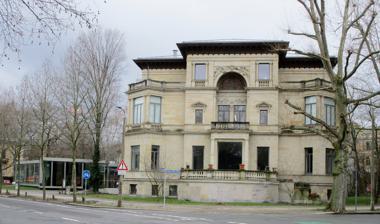
Building: Galerie für Zeitgenössische Kunst Leipzig
Country: Germany
Year built: 1998
Art museum in Leipzig, Germany Galerie für Zeitgenössische Kunst Leipzig Herfurth Villa, to the left of it the modern exhibition hall (2024) Established 1998 Location Leipzig , Germany Coordinates 51°20′02″N 12°21′55″E / 51.33389°N 12.36528°E / 51.33389; 12.36528 Type Art museum Visitors 107,540 (2022) Director Franciska Zólyom Website https://gfzk.de/en/ Galerie für Zeitgenössische Kunst – Exhibition Hall GfZK-2 (2006) gfzk overview plan The Galerie für Zeitgenössische Kunst Leipzig (GfZK) ( English : Gallery for Contemporary Art) is an exhibition center for contemporary art and a museum for art post 1945 in Leipzig , Germany , in a beautiful location opposite Johannapark . History The Friends of the GfZK is a group founded at the end of 1990 on the initiative of the Leipzig art historian Klaus Werner with the support of the German Business Cultural Group in the Federation of German Industries (BDI) and has set itself the goal of promoting national and international contemporary art . Initially, from 1991 onwards, exhibitions were held in other people's premises. The gallery received its own exhibition space in 1998. On May 16 of that year, the gallery opened its own building in the neighborhood Musikviertel of Leipzig-Mitte , not far from the Hochschule für Grafik und Buchkunst Leipzig (HGB) (English: Academy of Fine Arts Leipzig). The exhibition rooms are located in the former Herfurth villa of the newspaper publisher Edgar Herfurth, built in 1894 in the style of the Gründerzeit , which was redesigned by Peter Kulka between 1996 and 1998 and expanded with a cube-shaped extension. The renovation project was awarded the Architekturpreis der Stadt Leipzig in 1999. In addition to the exhibition rooms, the villa houses a publicly accessible library with literature on relevant topics (around 30,000 volumes). The former coach house belonging to the villa was supplemented with the addition of a studio house designed by Peter Kulka and today (2024) houses a music school, a bakery and the GfZK Hotel. On 28 November 2004, a new exhibition hall (GfZK-2) designed by as-if berlin wien was opened, significantly expanding the exhibition space. The functional low-rise building, which also houses the museum café, is designed flexibly thanks to a novel spatial concept with movable partitions. The cost-effective building also attracted attention in the German architectural scene and also received the Architekturpreis der Stadt Leipzig in 2005. The museum is now supported by a foundation consisting of the Free State of Saxony , the city of Leipzig and the Friends of the GfZK. One of the museum's most important donors is the entrepreneur (including Schwartauer Werke ) and art patron Arend Oetker, who finances a significant part of the house's operation. Collection and exhibitions The spectrum of works shown at the GfZK ranges from paintings , graphics , photographs , collages and sculptures to installation art as well as video and media art . The core of the museum's own collection consists of part of the collection of the BDI's cultural group of German business and was supplemented by private donations , purchases by the Friends of the GfZK and permanent loans. Numerous temporary exhibitions and other cross-exhibition projects deal with, among other things, the social role of art and aesthetics , the legacy of the GDR and art from Eastern and Southeastern Europe in an international context. Directors Klaus Werner (1998-2001) Barbara Steiner (2001-2012) Franciska Zólyom (since 2012) Art installation "Labyrinth" «Labyrinth» by Olaf Nicolai The art installation “Labyrinth” by the artist Olaf Nicolai is located in the publicly accessible garden of the museum. Made from upturned brooms from the Paris city cleaning service, it is an attraction for children and an iconic public work of art in Leipzig. In the meantime (2024) the components have become brittle due to constant exposure to UV rays and the weather. Research is being carried out "in order to realize a version of the work of art that does justice to the artistic interest in the contradictions of the material and at the same time the current need for sustainability." Bibliography Thomas Höpel (2019), Ulrich von Hehl (ed.), "Kultur, Kunst und Bildung", Geschichte der Stadt Leipzig, Band 4, Vom Ersten Weltkrieg bis zur Gegenwart (in German), Leipzig: Leipziger Universitätsverlag, pp. 935f, ISBN 978-3-86583-804-9 Elke Krasny (Hrsg.): Hands on Urbanism 1850-2012. Vom Recht auf Grün , Verlag Turia + Kant, Wien 2012, ISBN 978-3-85132-677-2. References ^ "Statistischer Quartalsbericht II/2023" (PDF) . leipzig.de (in German). p. 23 . ^ Thielmann, Ulrike (2023-05-12). "Ökologisch und global? Galerie für Zeitgenössische Kunst in Leipzig feiert 25-jähriges Bestehen mit Ausstellung" . mdr.de (in German) . ^ "Galerie für Zeitgenössische Kunst" . peterkulka.de (in German) . ^ "GFZK2" . as-if.info (in German) . ^ Menting, Annette (2005-03-01). "Leipzig. Galerie für Zeitgenössische Kunst" . db-bauzeitung.de (in German) . ^ Platthaus, Andreas (2023-05-16). "25 Jahre GfZK Leipzig : Im ökologischen Labyrinth" . FAZ-NET (in German) . ^ This is what it says in a statement from the GfZK posted next to it. ^ ibid. External links Wikimedia Commons has media related to Galerie für Zeitgenössische Kunst Leipzig . Galerie für Zeitgenössische Kunst Leipzig in the e-flux Directory Galerie für Zeitgenössische Kunst Leipzig in the Contemporary Art Library